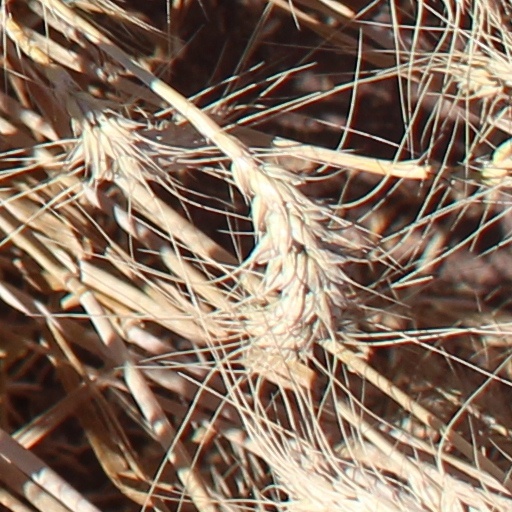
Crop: wheat